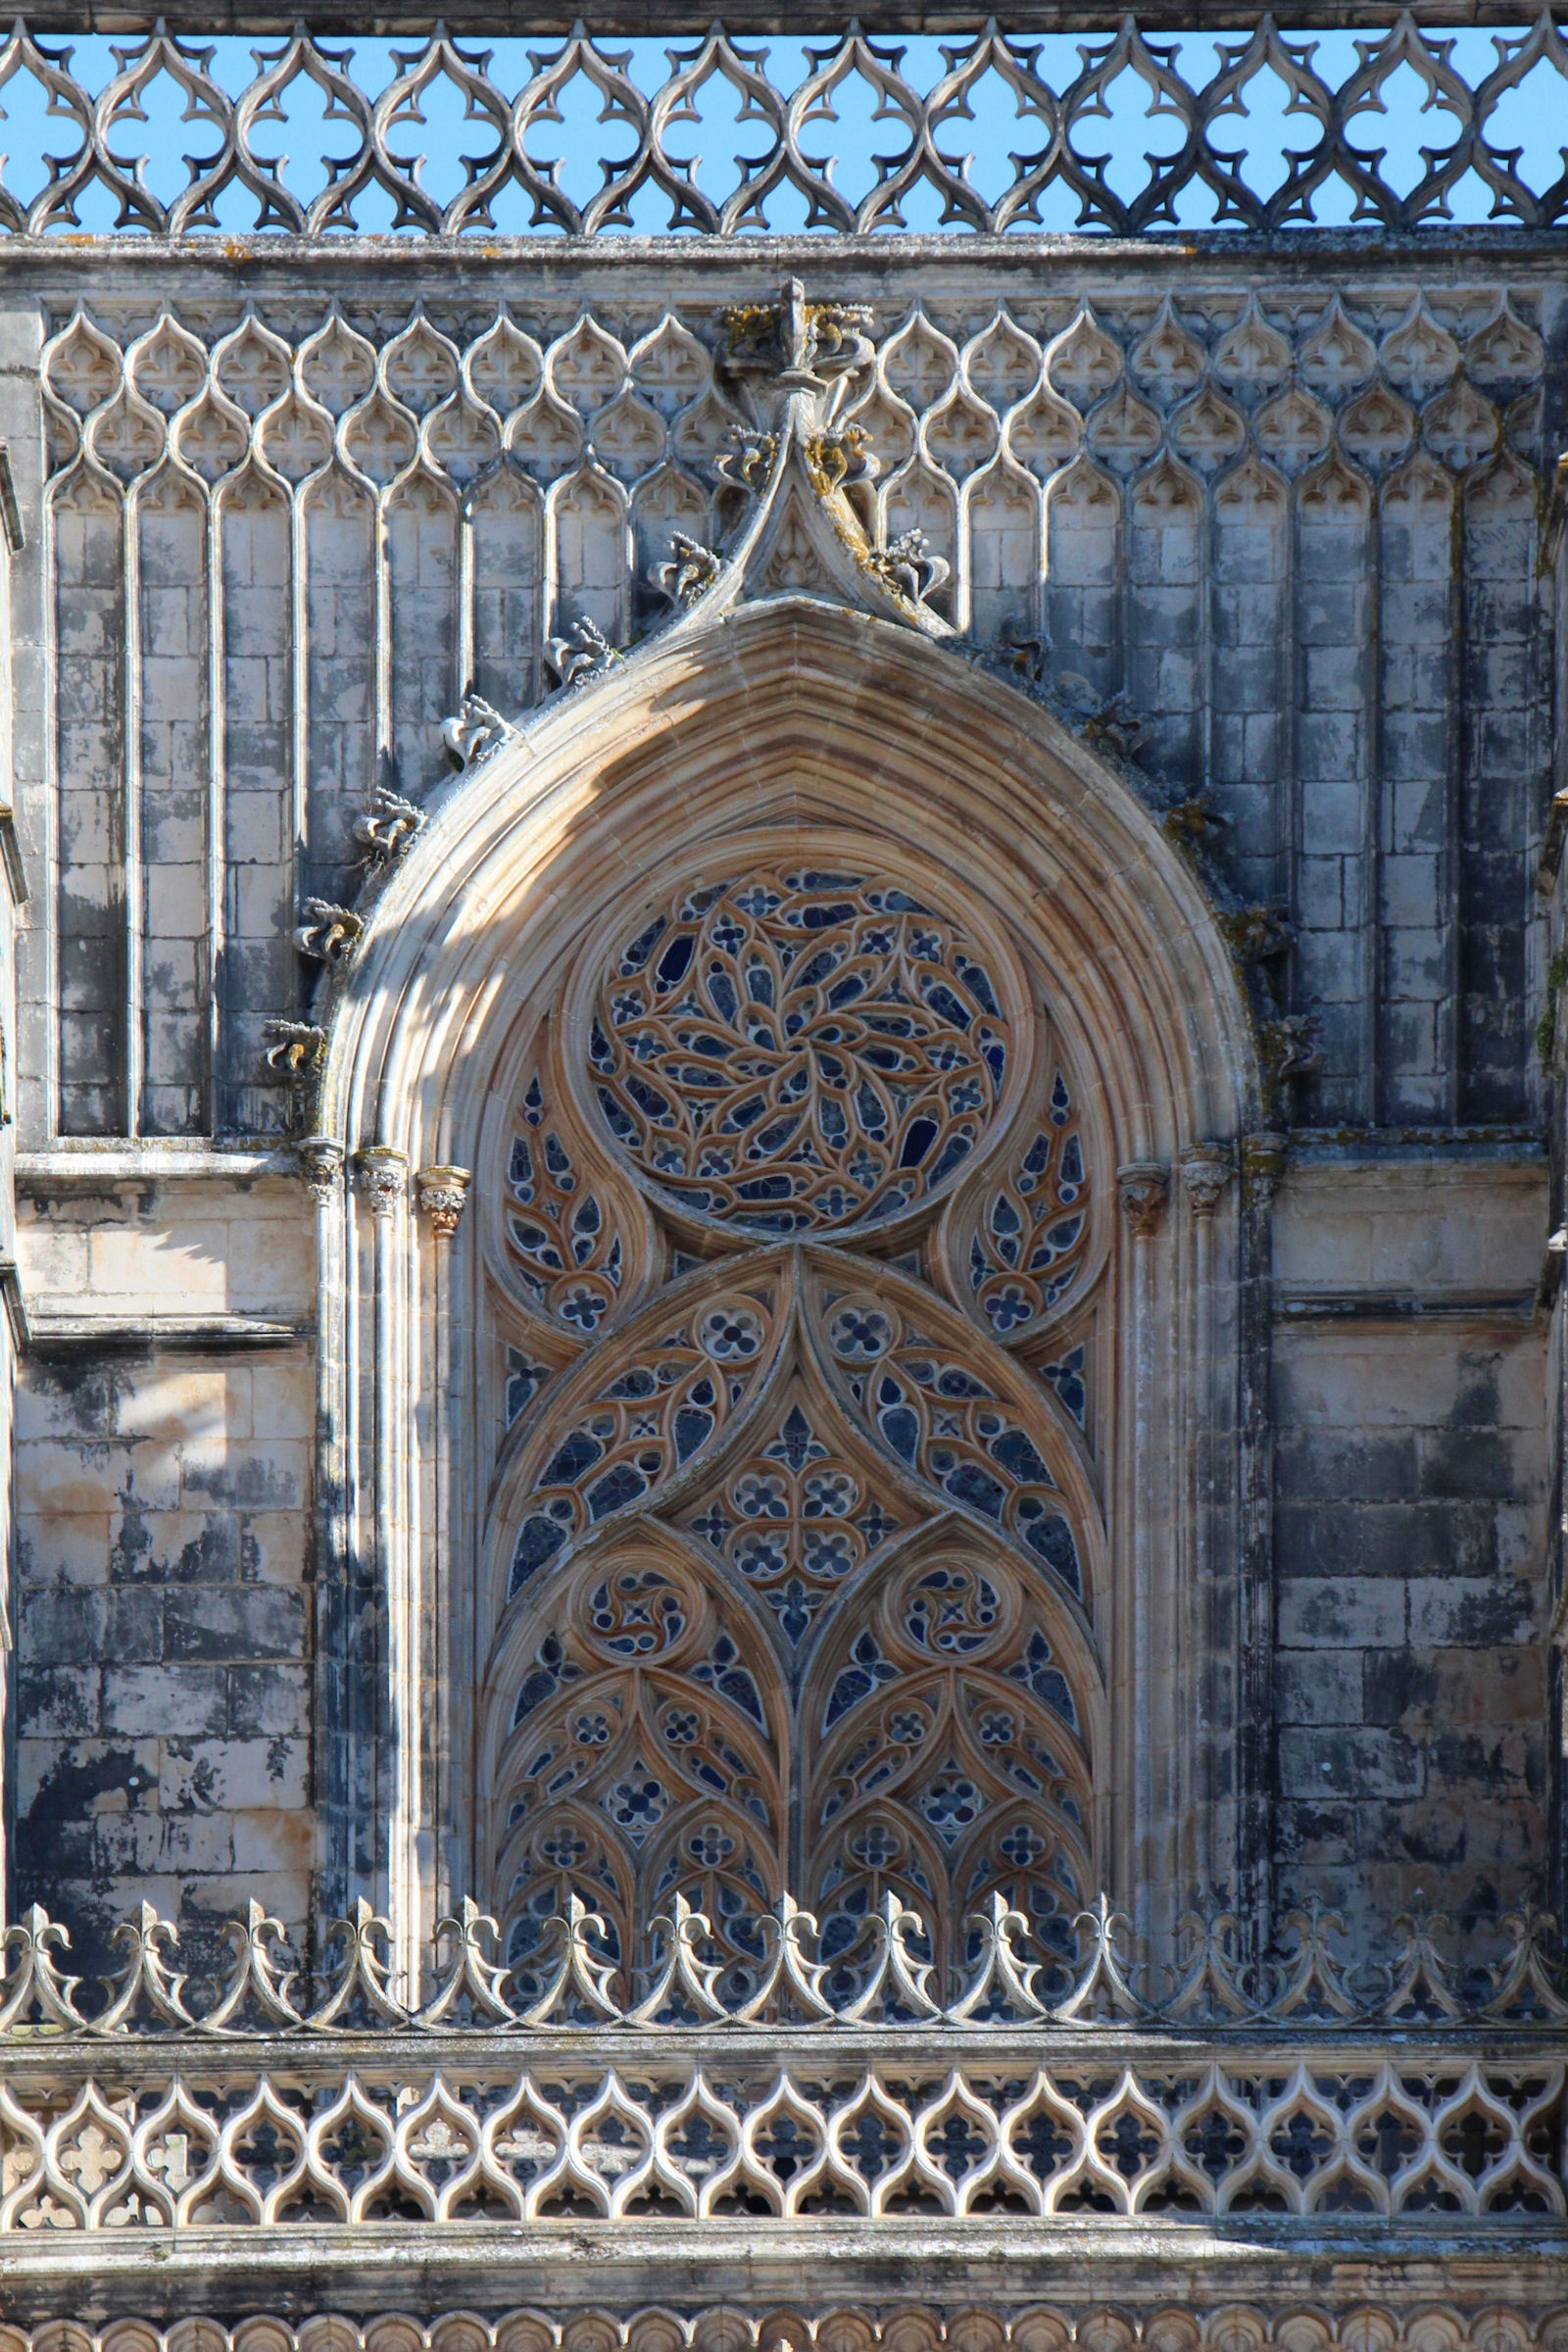
architecture, window, building, palace, monument, arch, facade, church, cathedral, chapel, tourism, gate, door, place of worship, baptistery, art, buildings, monastery, symmetry, portugal, synagogue, iron, dome, tracery, gothic architecture, ancient history, batalha